Horizon

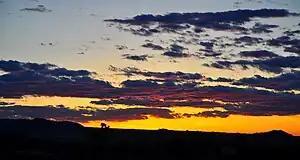
Typical desert horizon

When the observer is elevated, the horizon zenith angle can be greater than 90°. The maximum visible zenith angle occurs when the ray is tangent to Earth's surface; from triangle OCG in the figure at right,